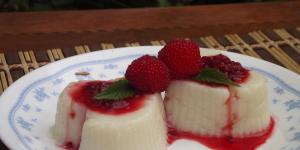
natillas caseras sin huevo